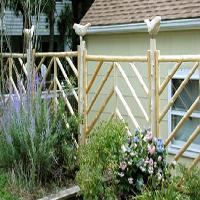
Weather: cloudy or overcast